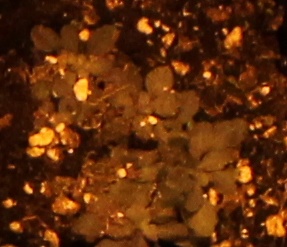
Label: Horseweed